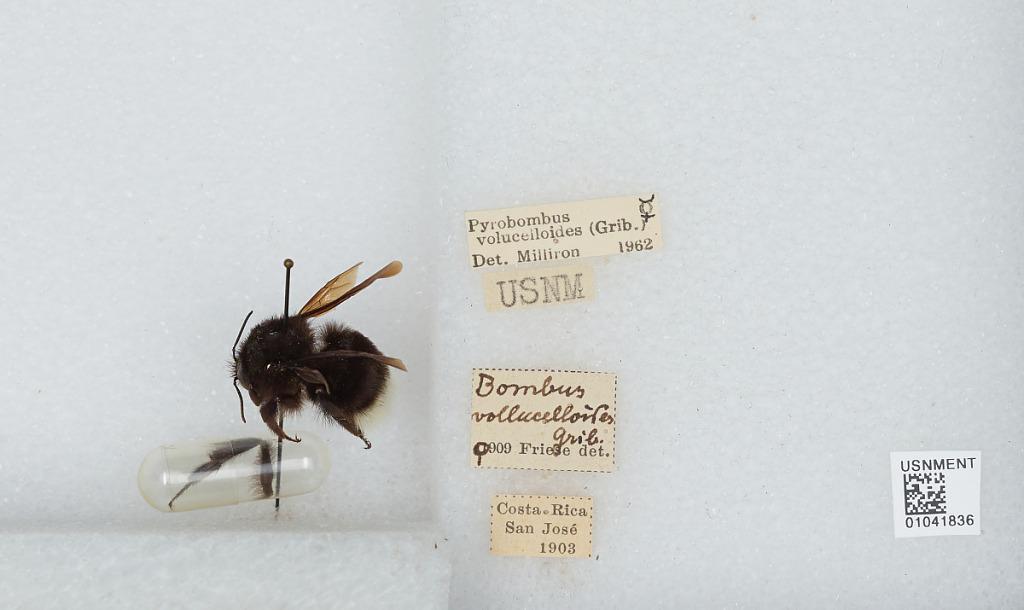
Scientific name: Bombus (Cullumanobombus) volucelloides Gribodo
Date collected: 1903--
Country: Costa Rica
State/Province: San Jose
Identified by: Friese